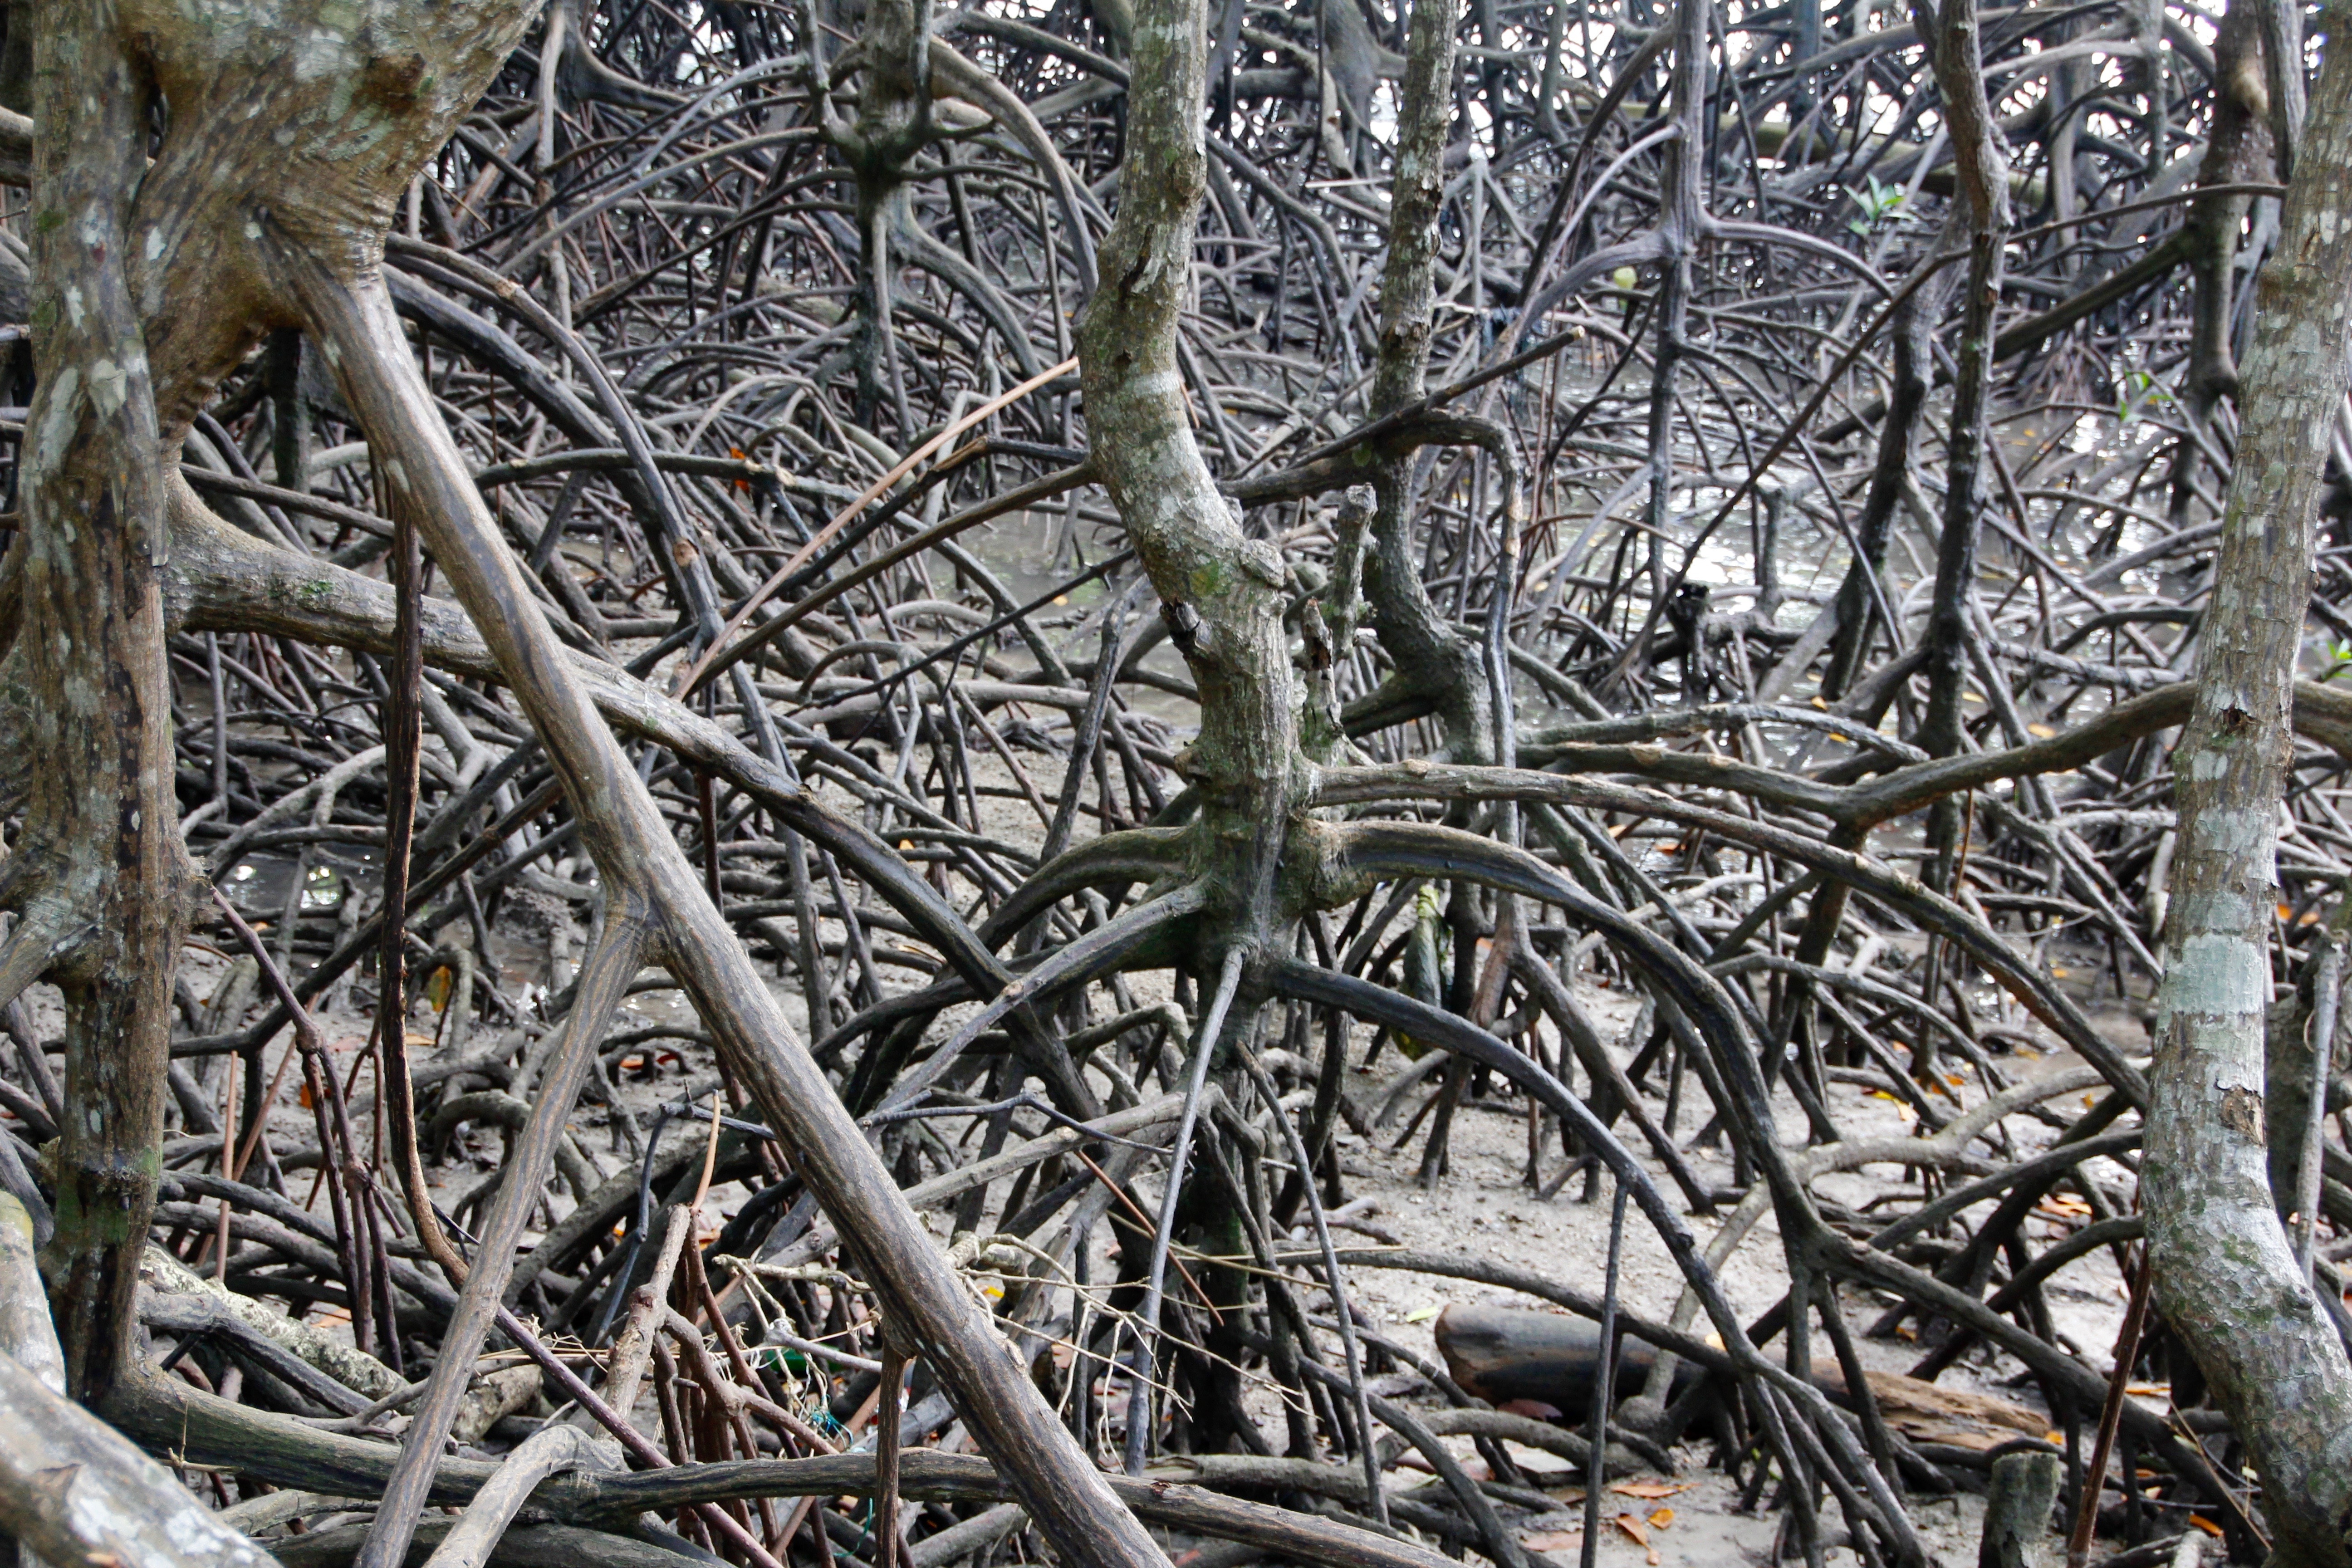
tree, nature, forest, branch, snow, winter, plant, wood, leaf, frost, old, bark, ice, log, spring, weather, botany, flora, season, twig, root, woodland, tree root, freezing, mangroves, woody plant